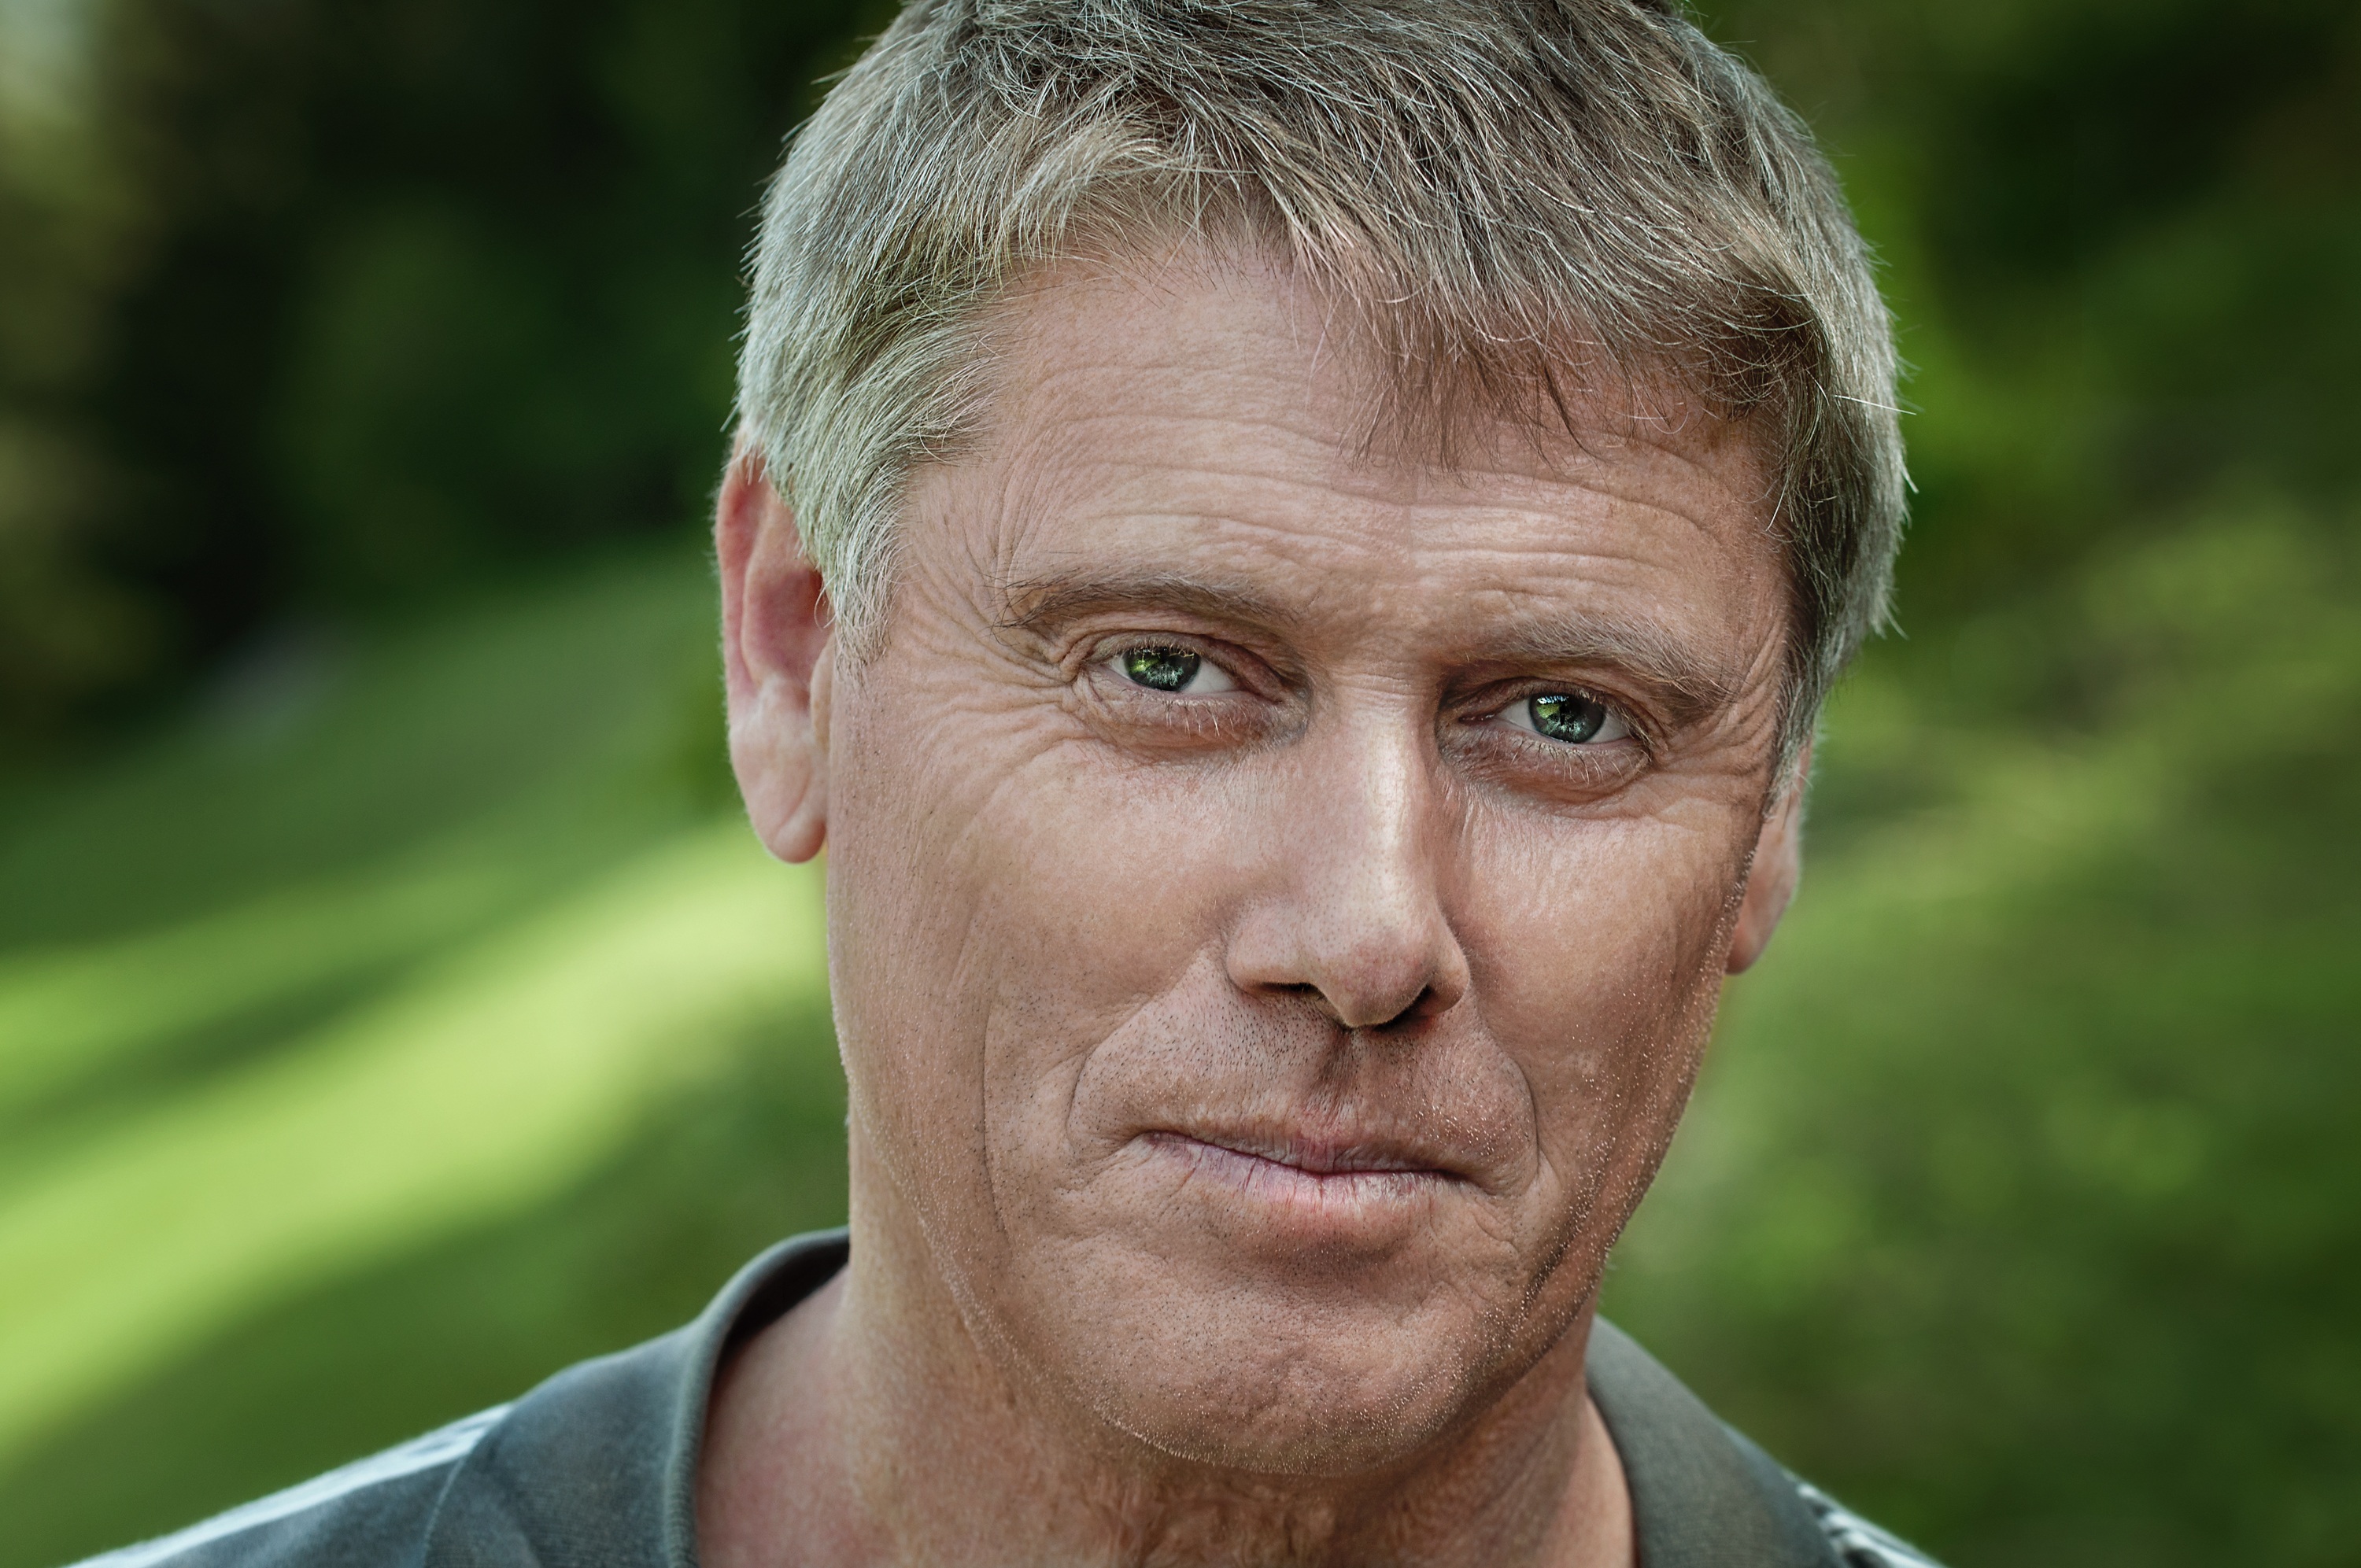
man, nature, person, people, view, male, portrait, human, close, facial expression, smile, senior citizen, close up, face, nose, eye, head, out, portrait photography